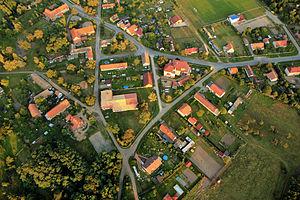
Lipník est une commune du district de Mladá Boleslav, dans la région de Bohême-Centrale, en République tchèque. Sa population s'élevait à 364 habitants en 2020.